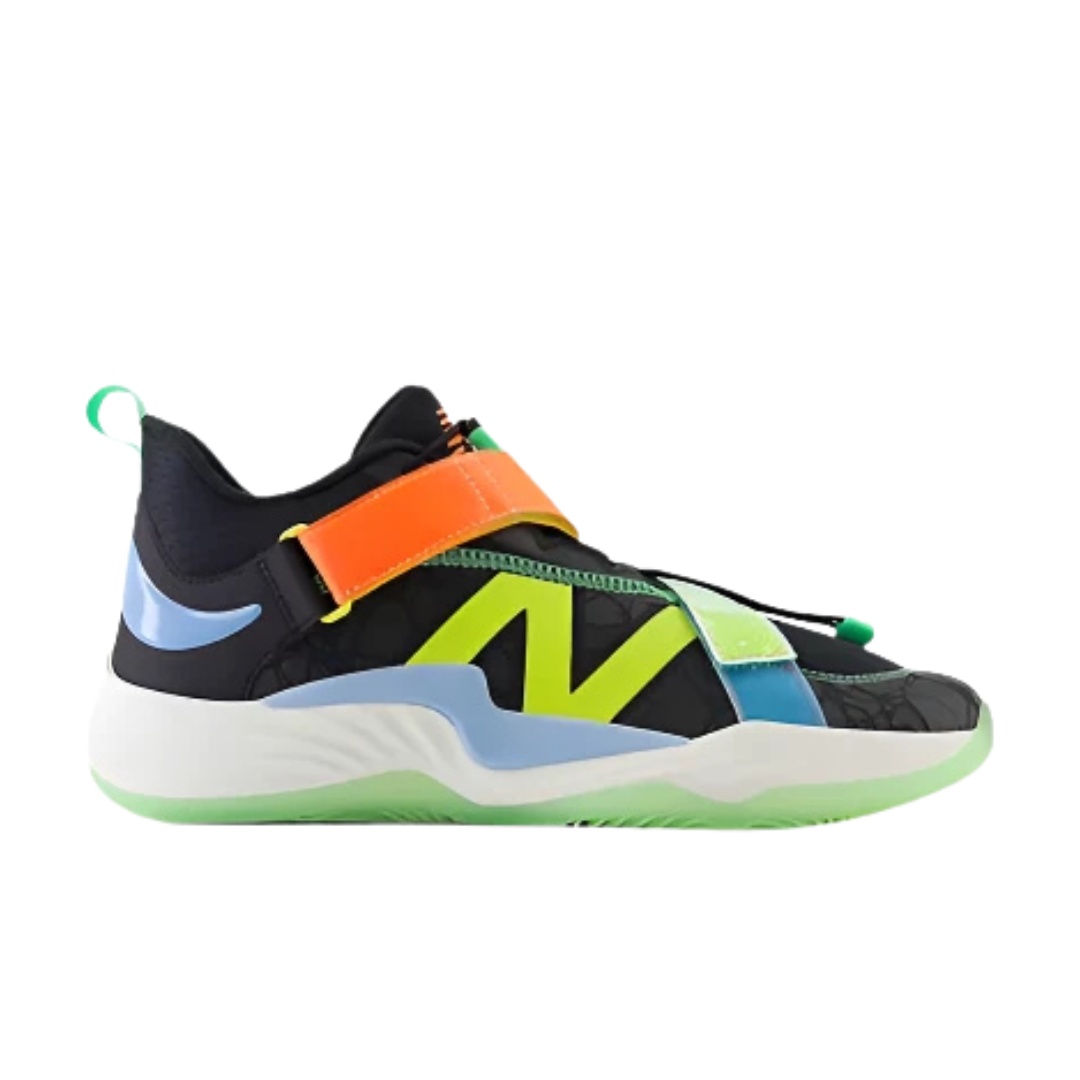
New Balance LINDORv2 Pre Game/Turf Men (Black/Neon/Jade)
Las FuelCell Lindor 2 Pre-Game es la zapatilla de entrenamiento con característica del atleta Francisco Lindor. Diseñadas para el rendimiento y el estilo. El patrón de la suela exterior agrega tracción, mientras que la parte superior está hecha con materiales sostenibles. El cordón Speedlace combinado con correas de velcro proporciona un ajuste seguro y un ajuste fácil.
Brand: New Balance
Category: Sporting Goods > Athletics > Baseball & Softball > Baseball & Softball Training Aids